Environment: lab
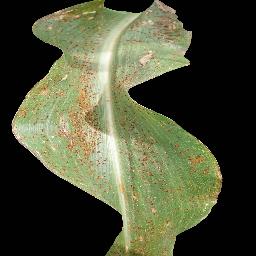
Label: common_rust